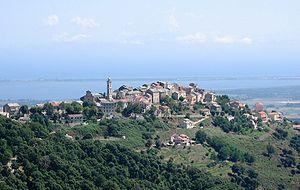
La bataille de Borgo se déroula du 8 au 10 octobre 1768, et opposa les troupes royales françaises aux armées de la République corse commandées par Pascal Paoli. L'affrontement se termina par une victoire des Corses.